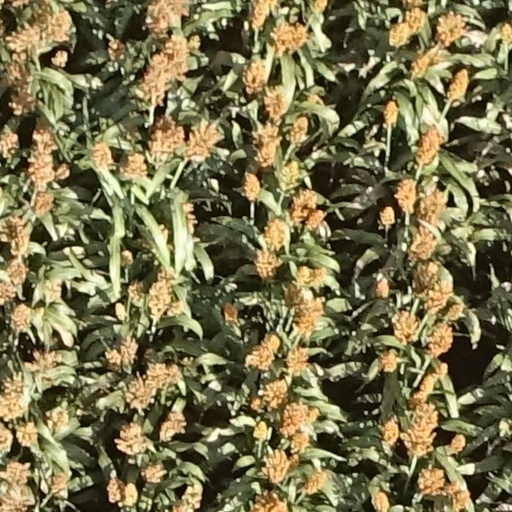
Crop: sorghum